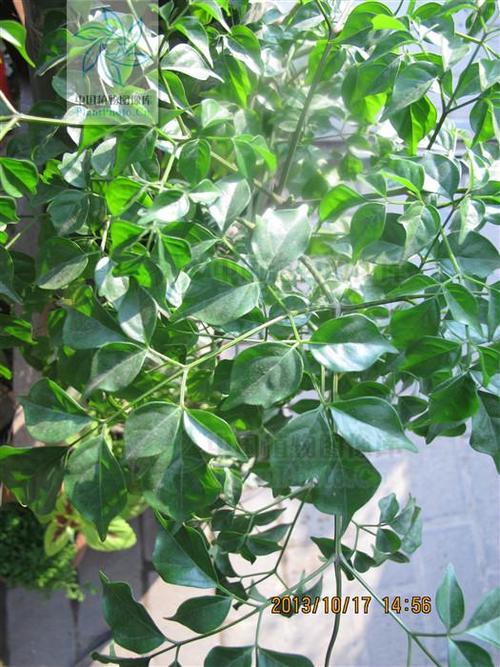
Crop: unknown
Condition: bean